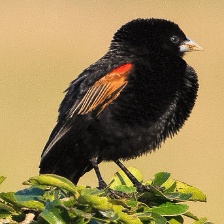
Species: FAN TAILED WIDOW
Scientific name: EUPLECTES AXILLARIS